Lode, Cambridgeshire

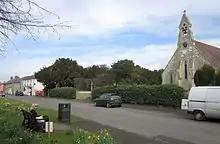
Parish church of St James

In the 19th century, Anglesey Abbey was owned and occupied by Reverend Hailstone who was also vicar of Bottisham. Convinced that Lode merited its own church, he built the present church of St James, which was dedicated in 1853. The Hailstone family provided a vicar for the following 80 years.